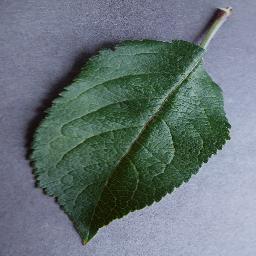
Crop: apple
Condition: healthy